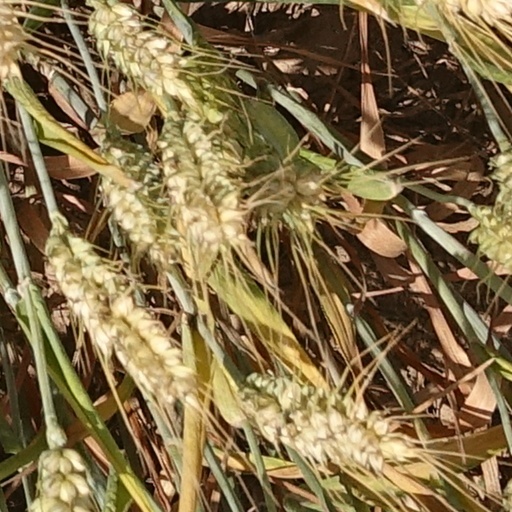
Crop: wheat